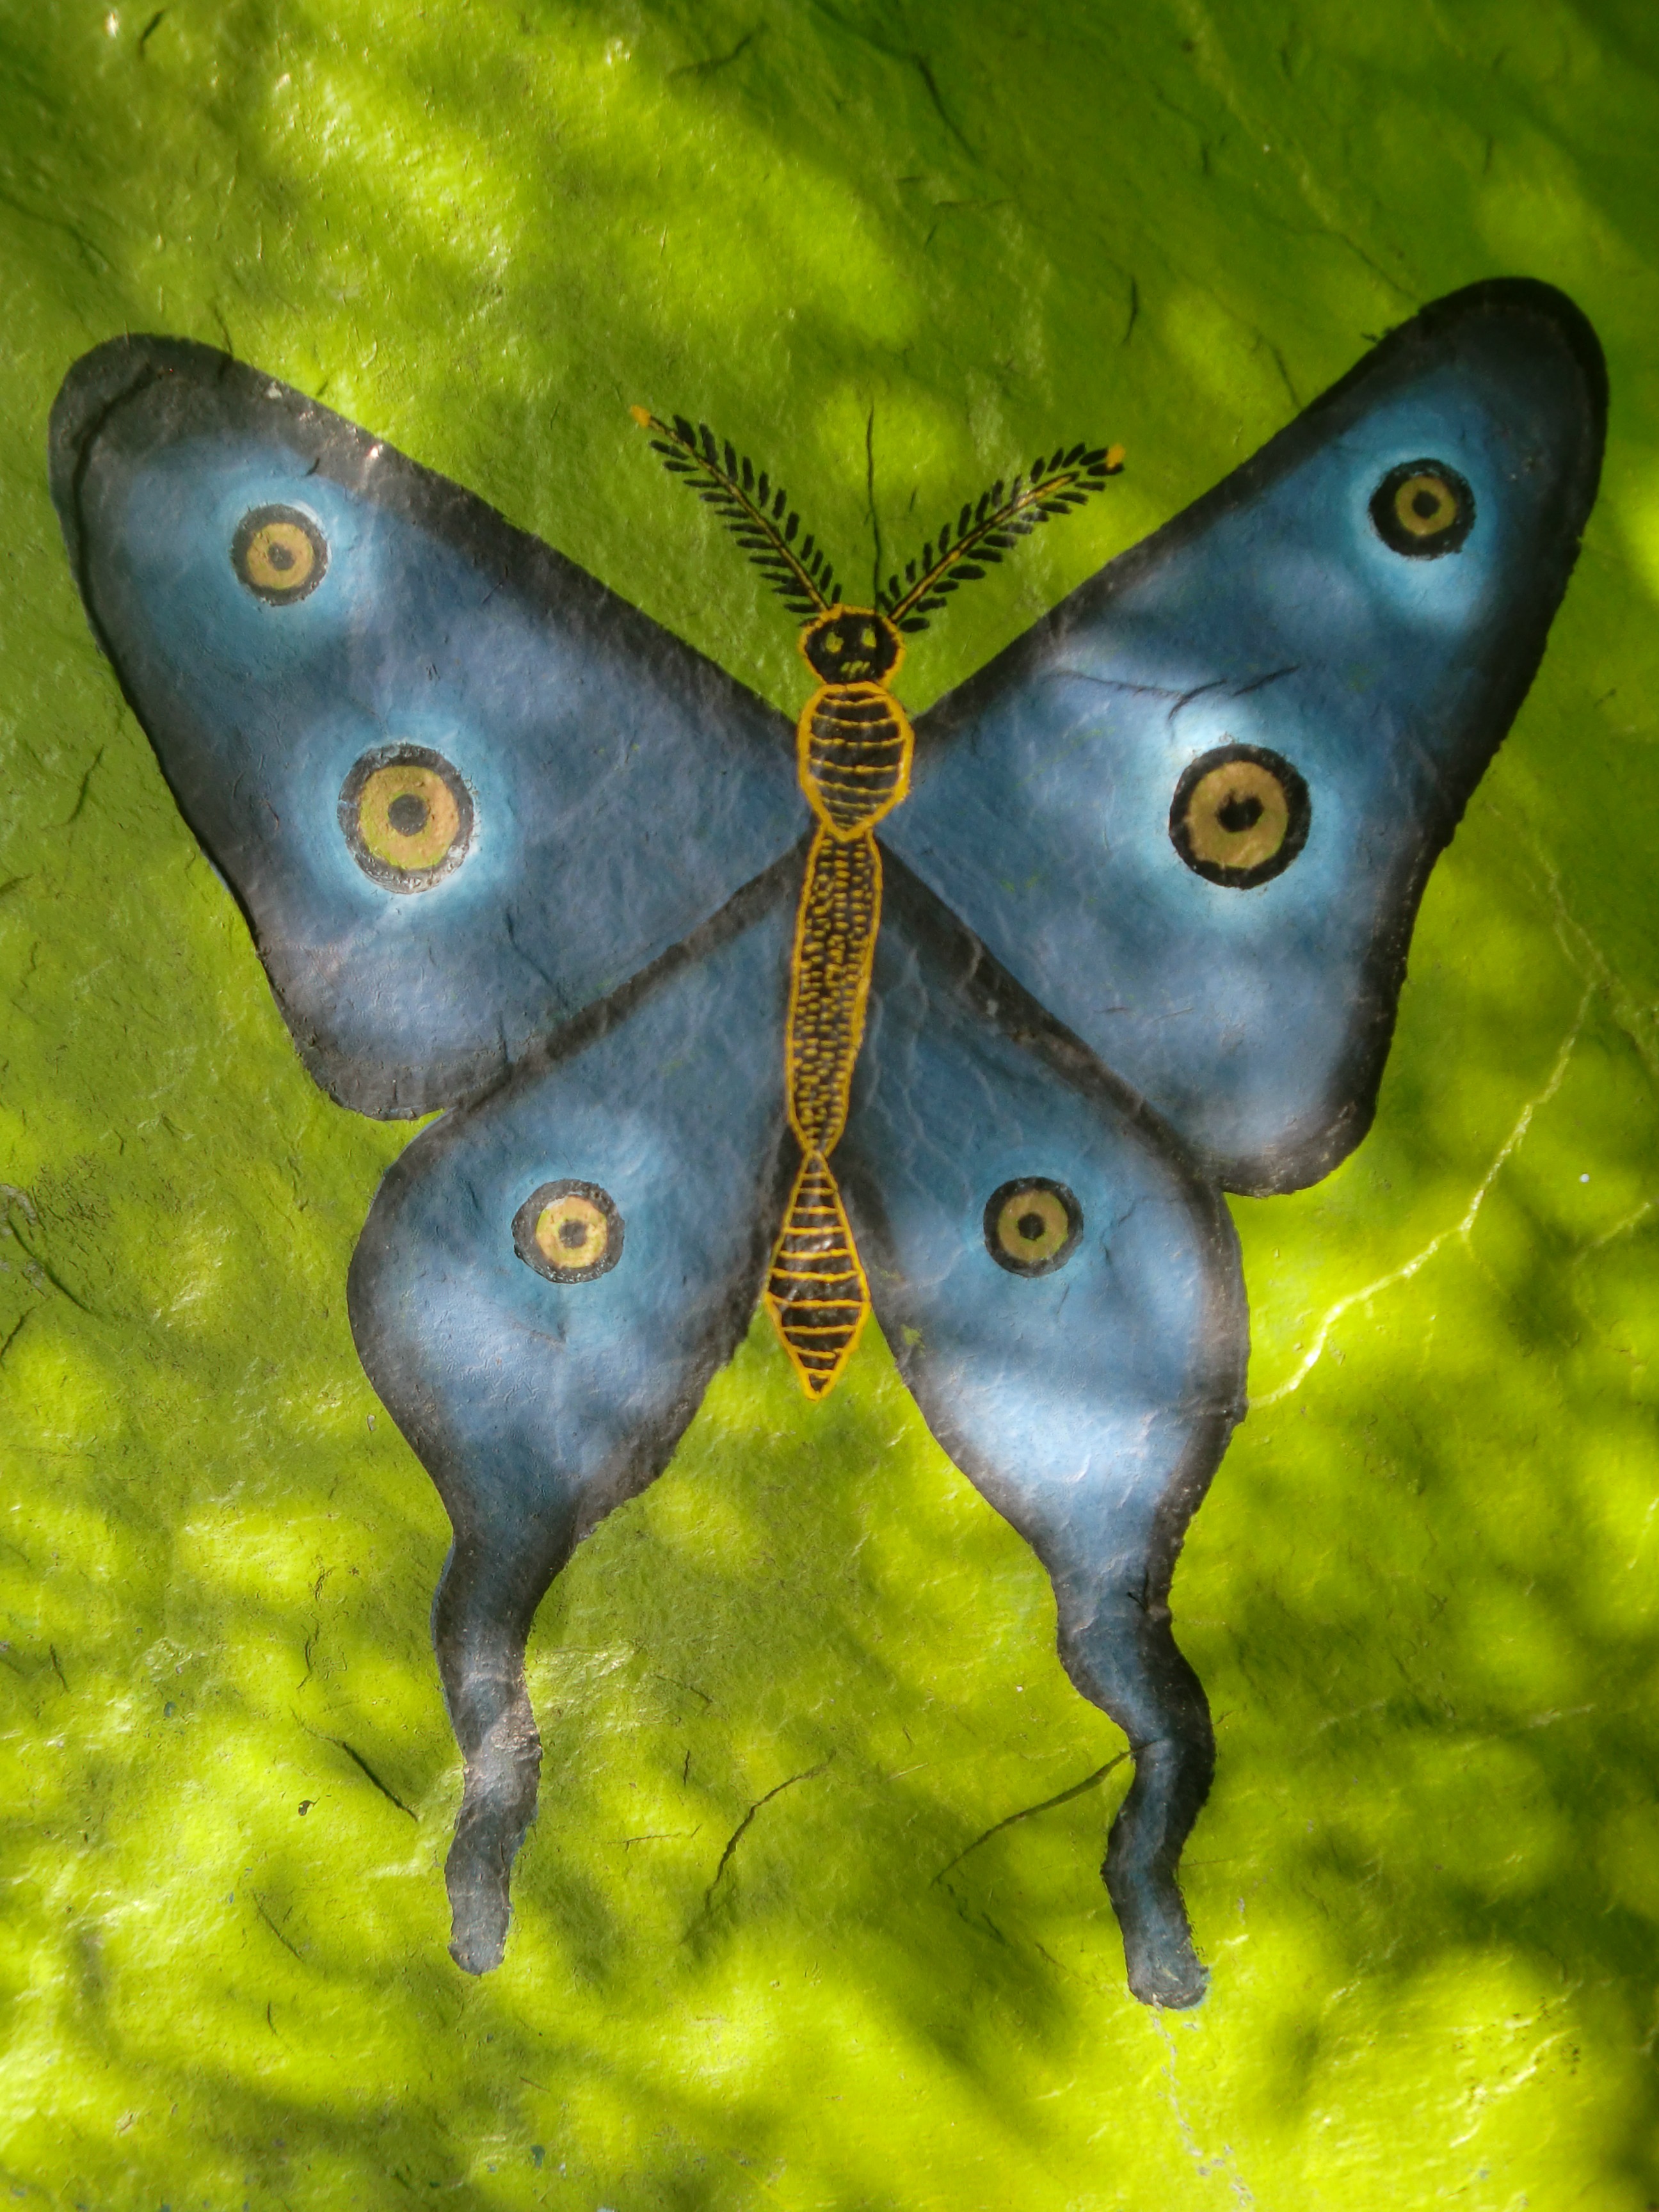
wing, light, green, insect, blue, moth, butterfly, fauna, invertebrate, painting, art, creativity, image, macro photography, pollinator, moths and butterflies